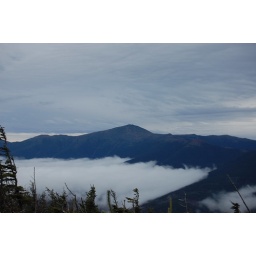
Viewed from the Mt. Tom spur. The highest mountain in the Northeast sandwiched between the clouds and the fog below.